Avi Nimni

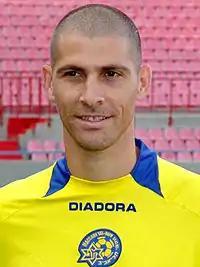
Nimni with Maccabi Tel Aviv in 2007

Avi Nimni (born 26 April 1972) is an Israeli former professional footballer and Maccabi Tel Aviv's highest ever scorer. He is regarded as one of Maccabi Tel Aviv's greatest players ever. Until 2006, he served as the captain of the Israel national team. His number 8 shirt has become so symbolic (despite him wearing the number sixteen as a youth, because Uri Malmilian wore the number 8) that Maccabi Tel Aviv has retired the number at the end of his active football career.